The Turning Point (1945 film)

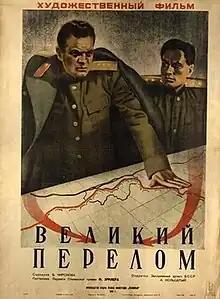

The Turning Point is a 1945 Soviet, Russian-language World War II film directed by Fridrikh Ermler based on a screenplay by Boris Chirskov. The film was one of the earlier Palme d'Or winners of 1946. It was produced by GOSKINO at Kinostudiya Lenfilm (Lenfilm Studio), distributed in the US by Artkino Pictures, and restored in 1967 at Lenfilm Studio. The film's working title was "General of the Army".